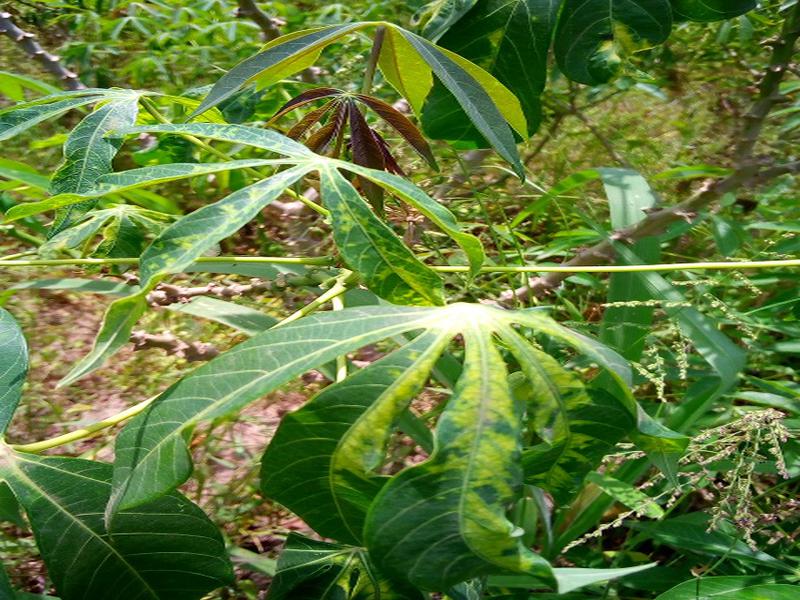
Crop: cassava
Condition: mosaic_disease